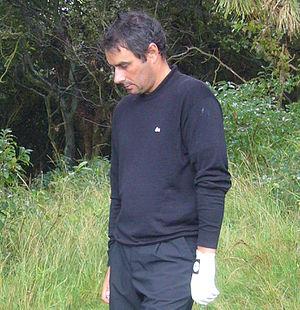
L'histoire du golf en France remonte à 1856 avec la création du premier parcours à Pau à l'instigation des Anglais installés dans la région. La Fédération française de golf voit le jour en 1912 afin d'organiser et de développer le golf amateur et professionnel en France. Plus de 60 ans plus tard, le 9 avril 1975 l'association sportive est reconnue d’utilité publique par Décret pris en Conseil d’État et agréée par le ministère des Sports.
Jean Van de Velde, né le 29 mai 1966 à Mont-de-Marsan, est un golfeur français.